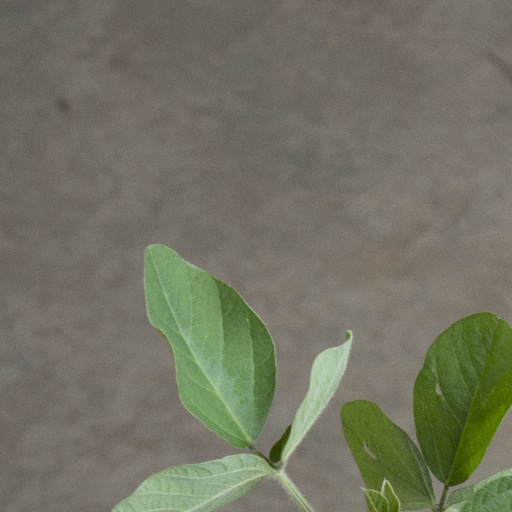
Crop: soybean